Fuse (electrical)

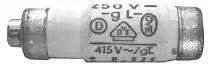
A sample of the many markings that can be found on a fuse.

Low-voltage high rupture capacity (HRC) fuses are used in the area of main distribution boards in low-voltage networks where there is a high prospective short circuit current. They are generally larger than screw-type fuses, and have ferrule cap or blade contacts. High rupture capacity fuses may be rated to interrupt current of 120 kA.